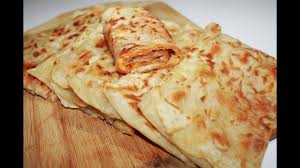
Yemek: gozleme